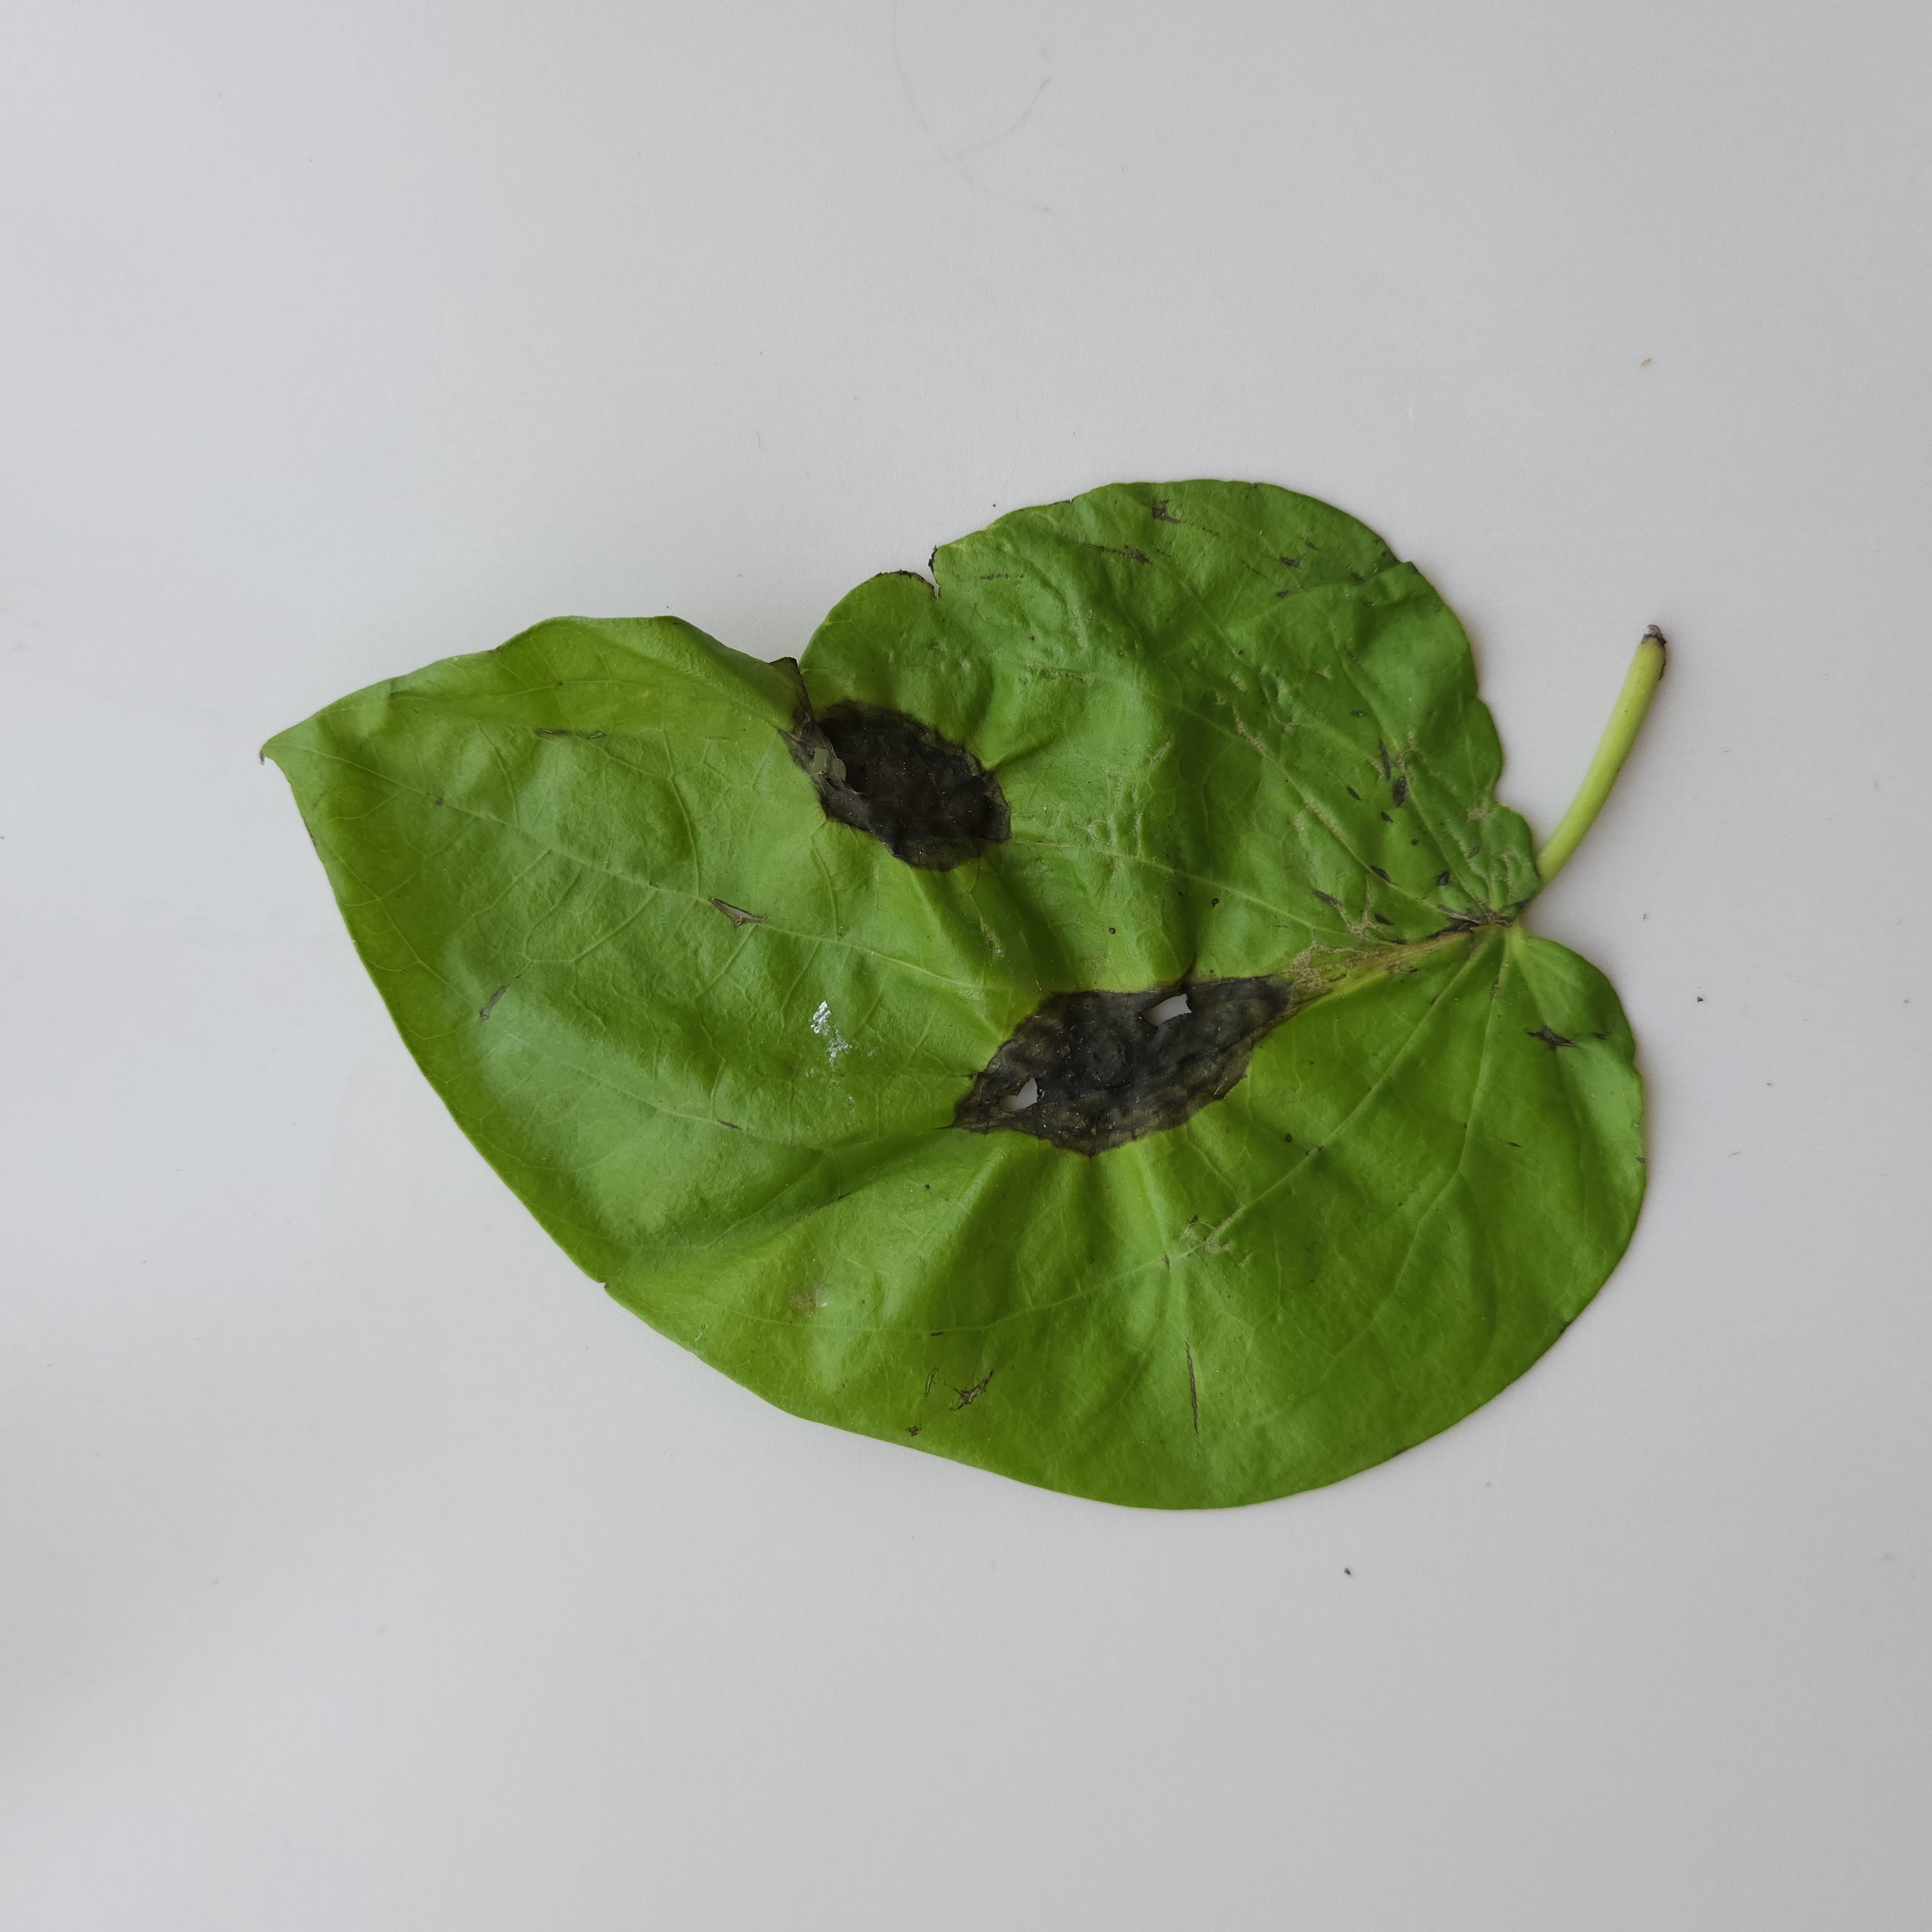
Label: Diseased